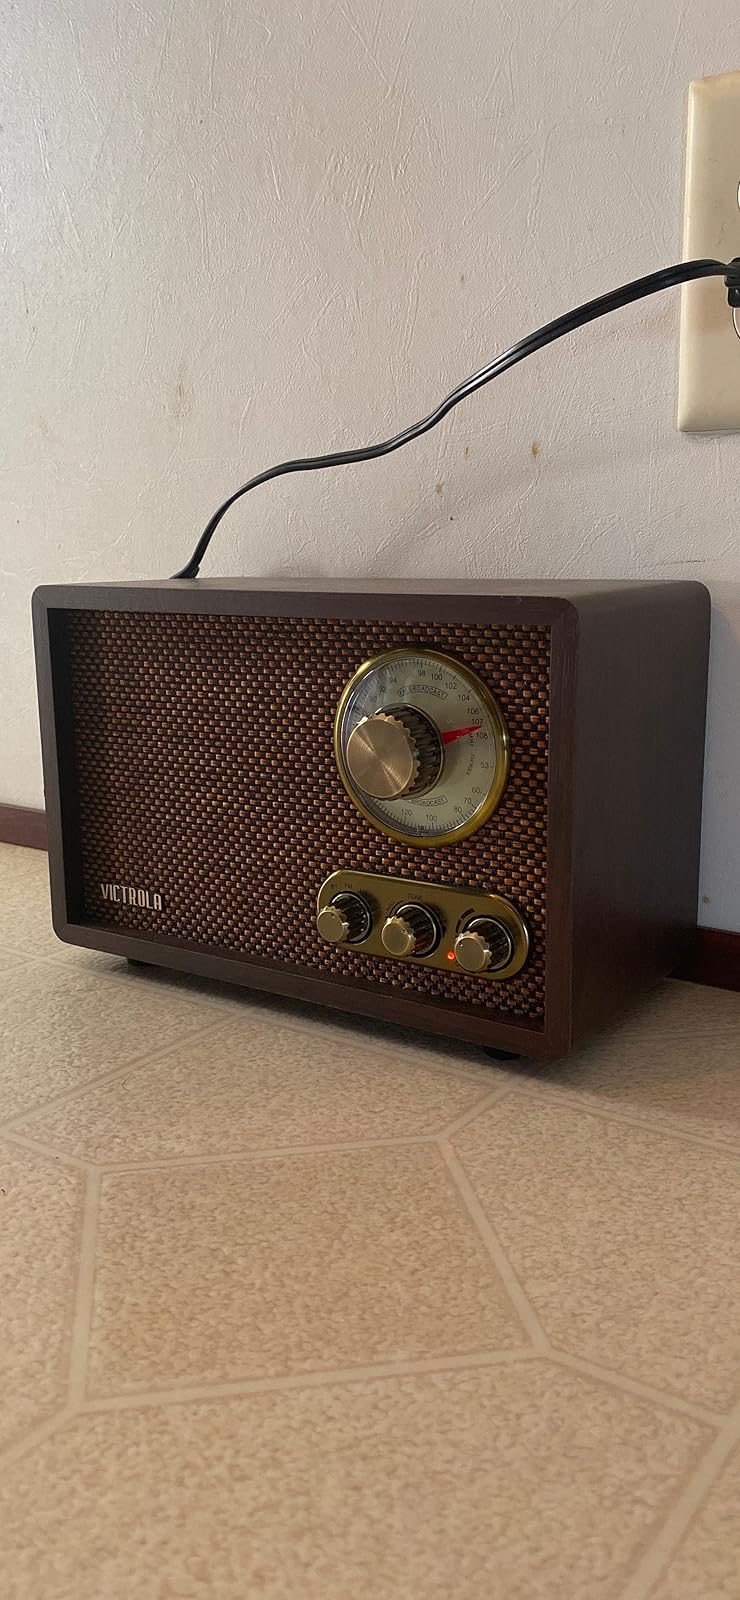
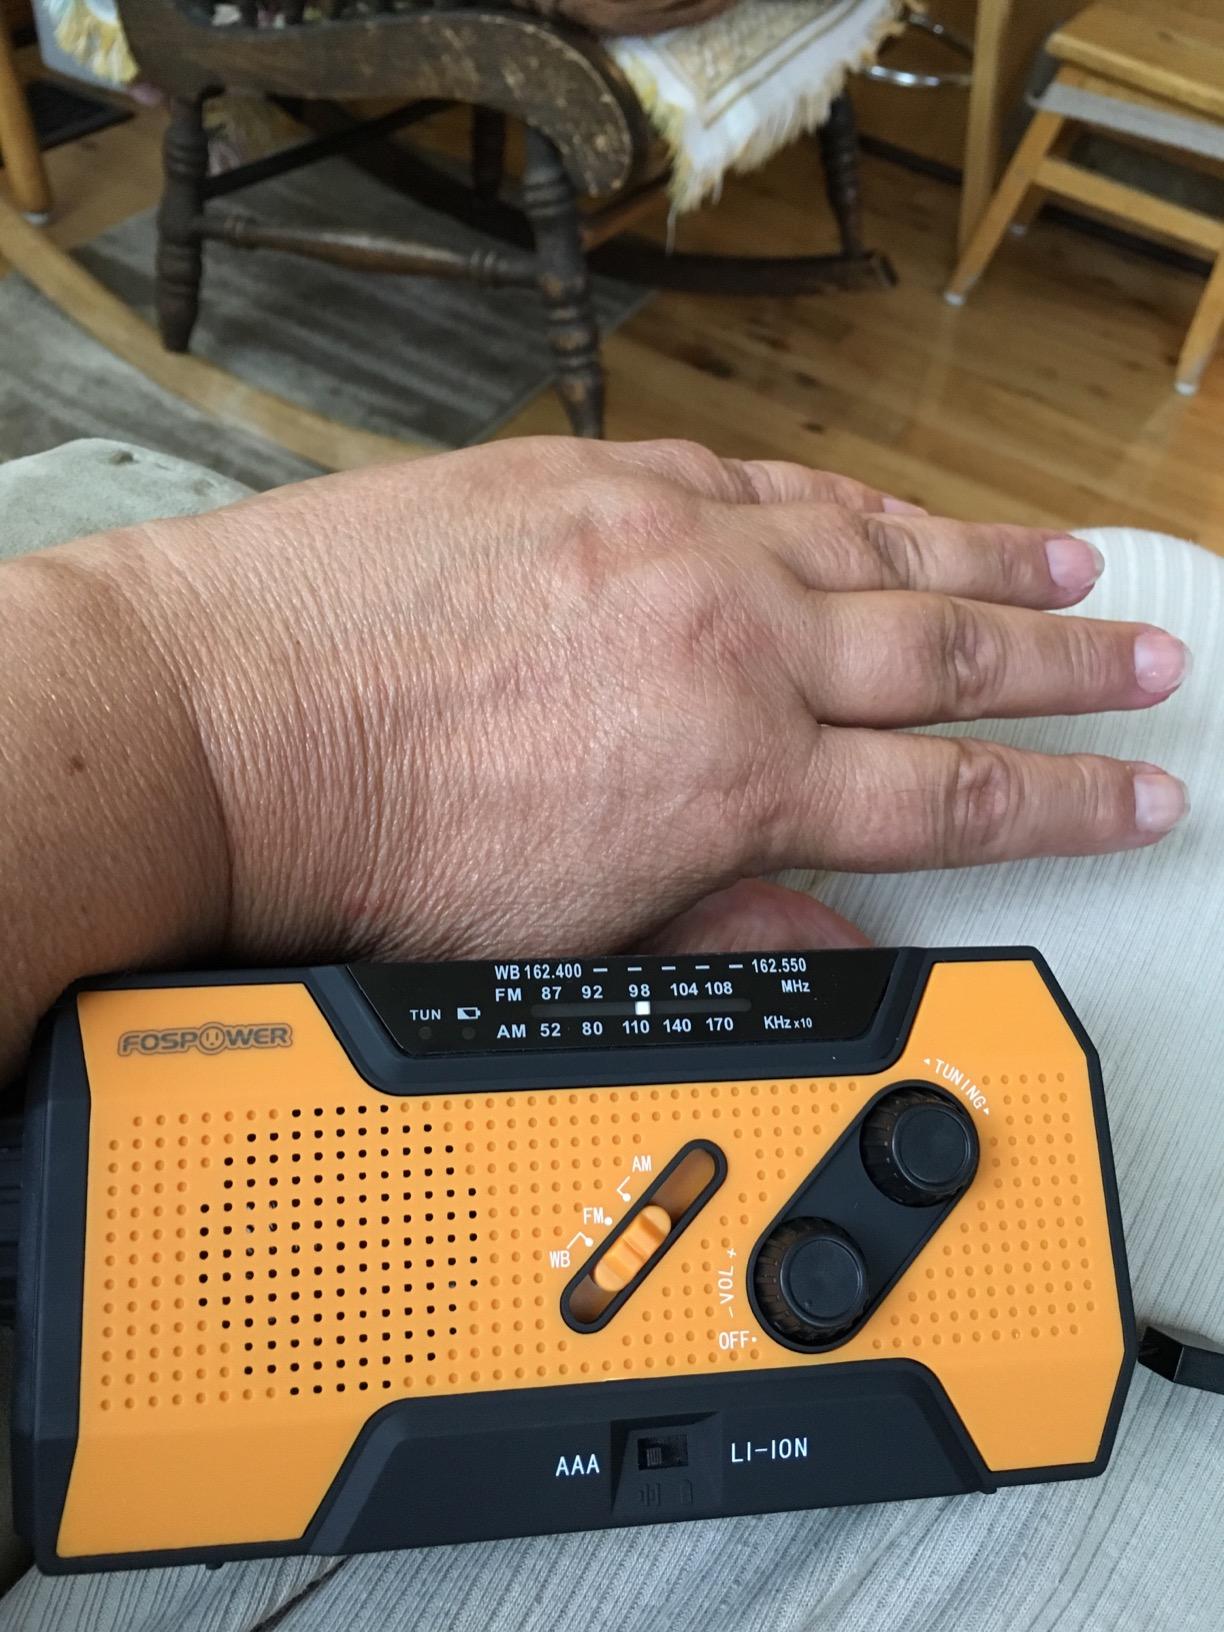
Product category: radio
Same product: no